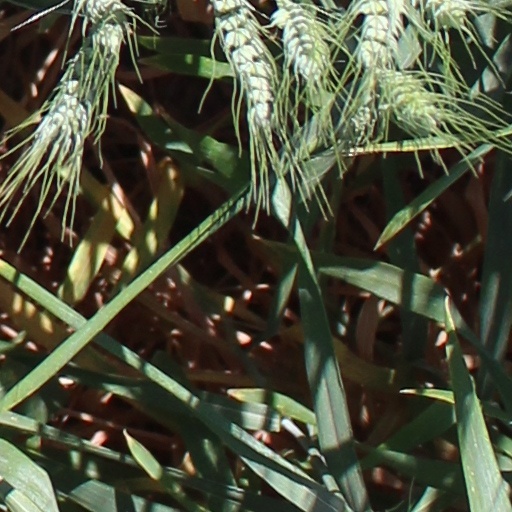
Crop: wheat